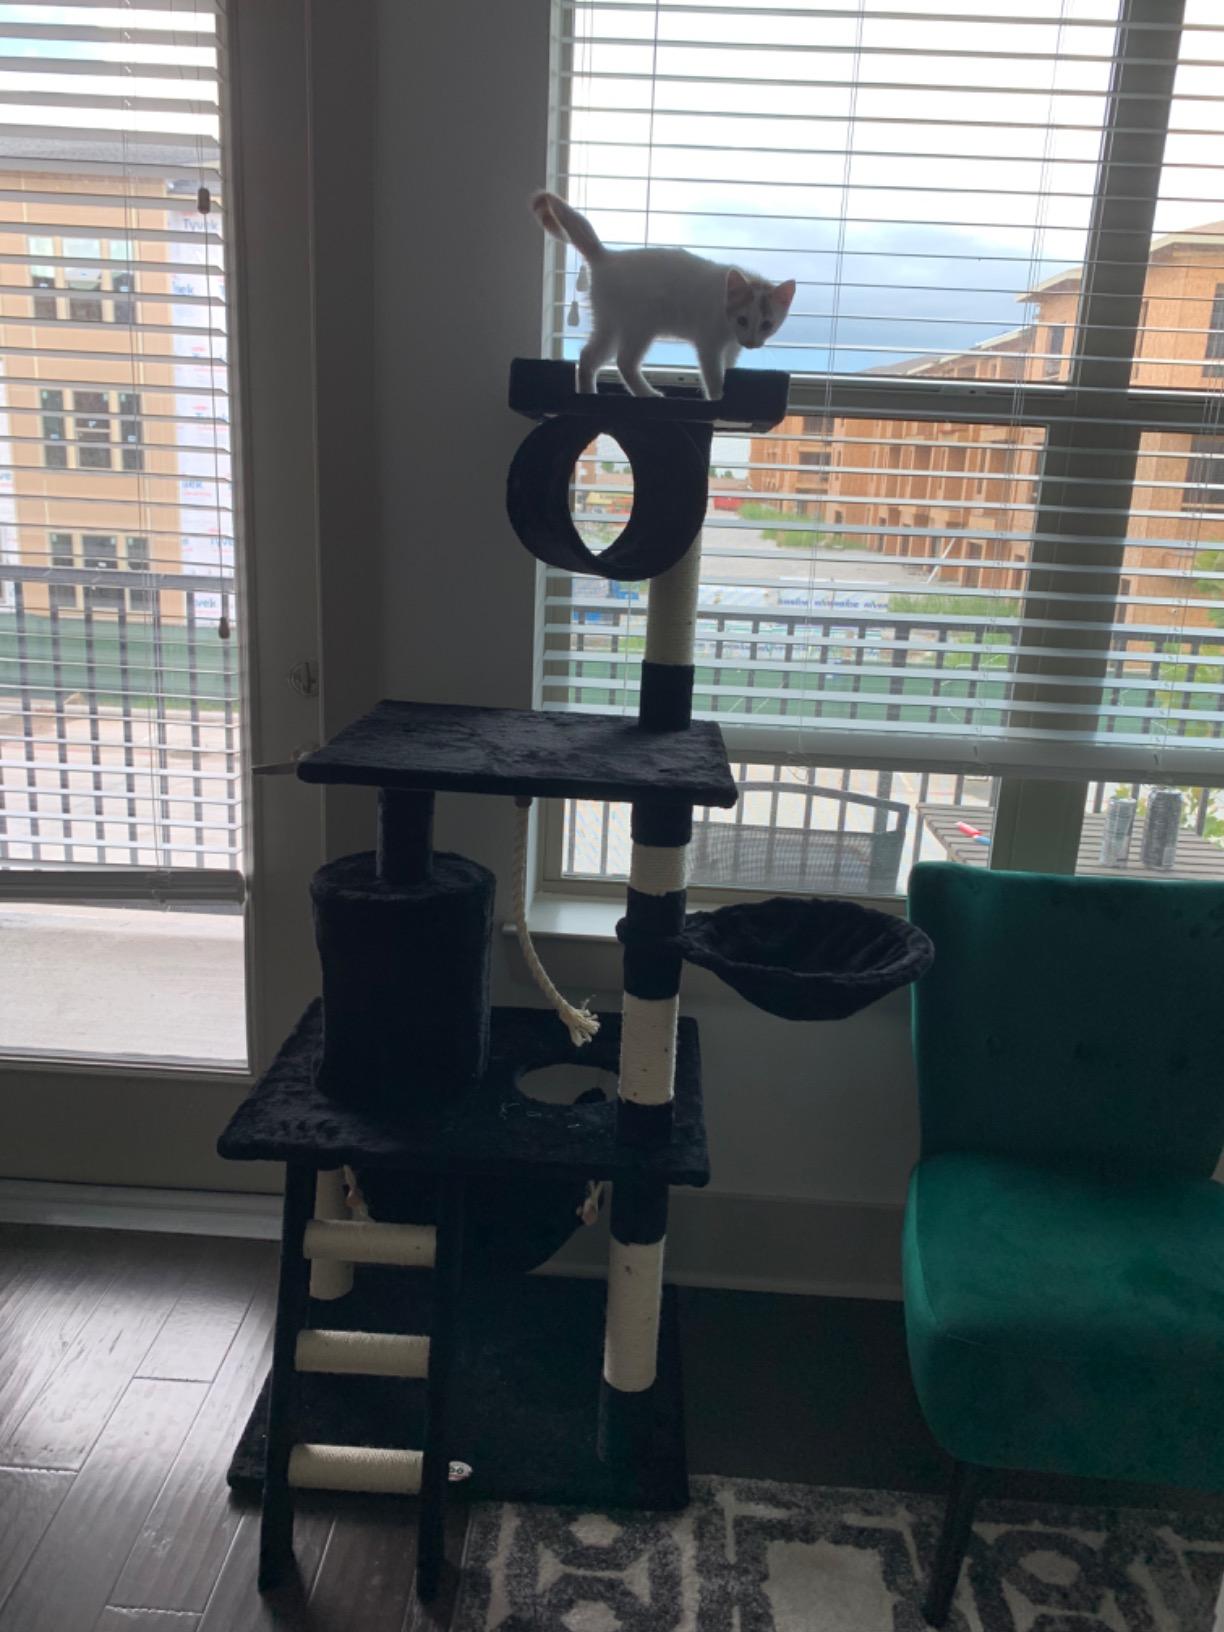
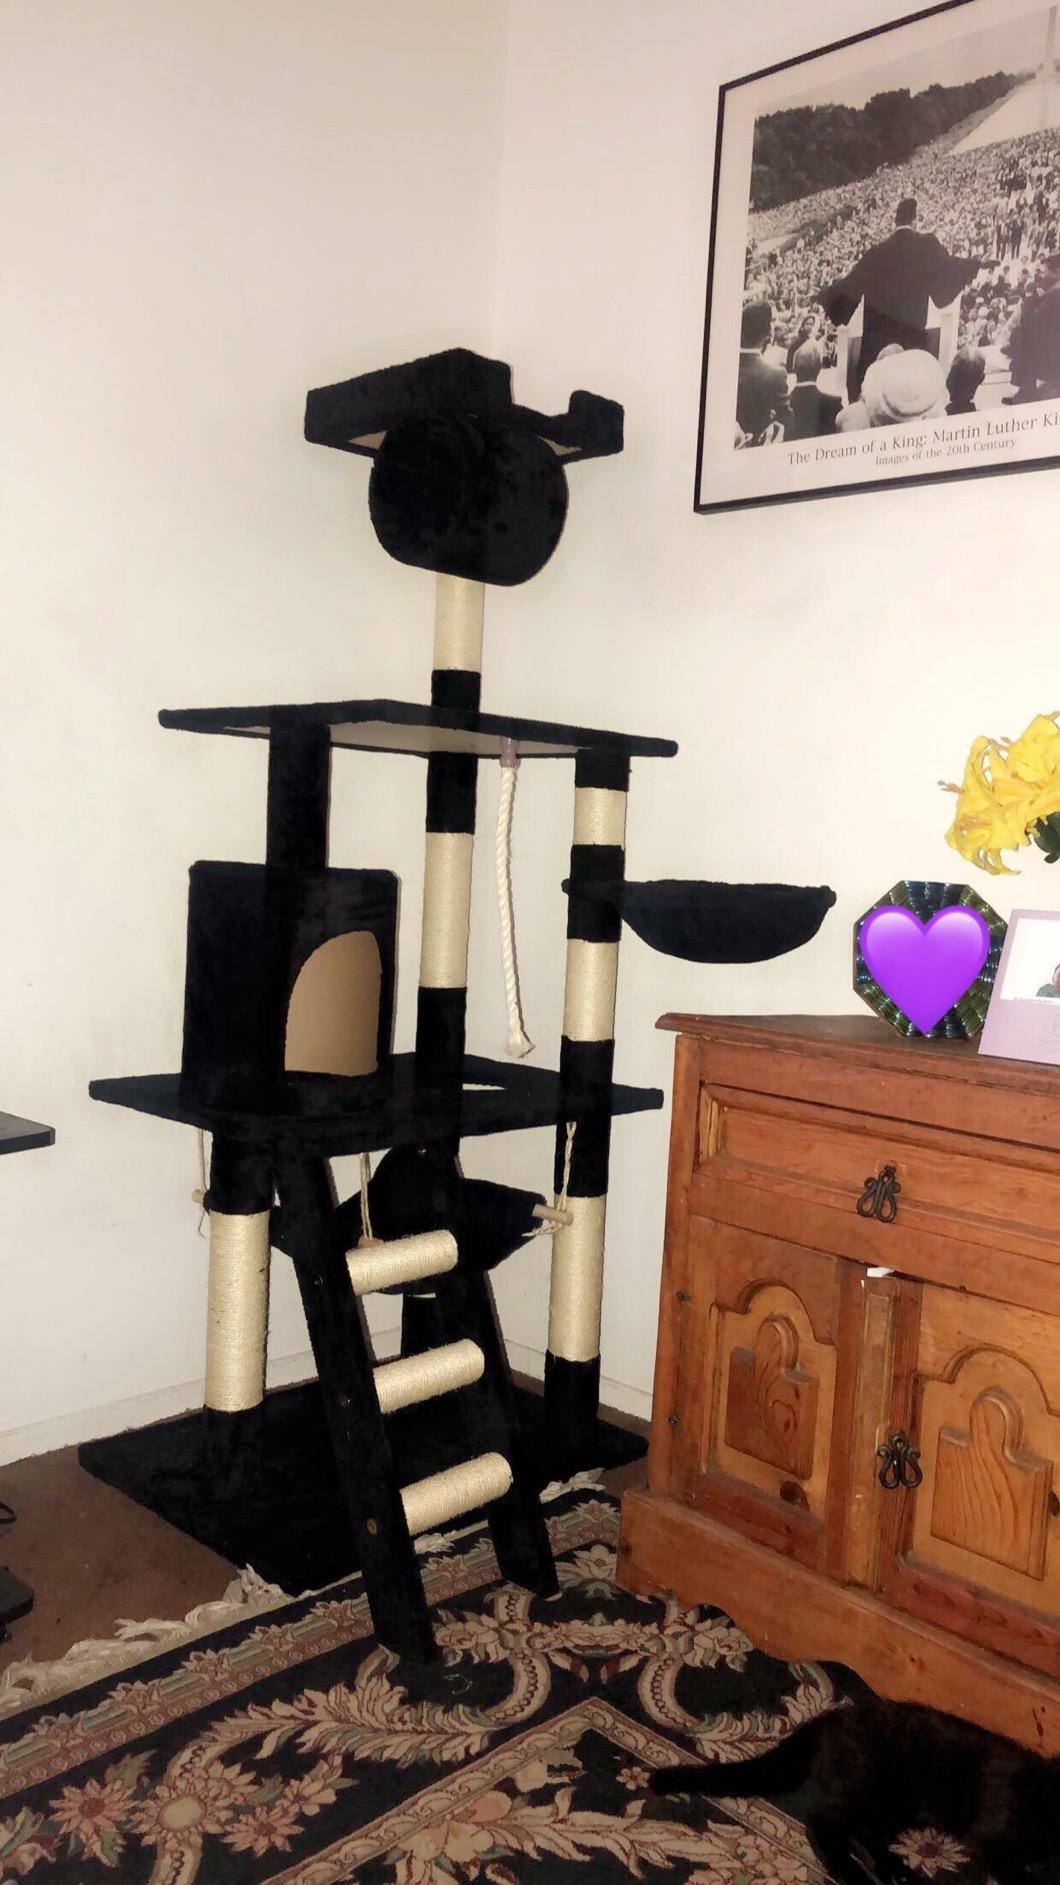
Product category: items_cat tree
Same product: yes